San Francisco Recreation & Parks Department

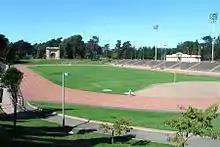
Kezar Stadium was renovated in 1989.

The department is responsible for over 220 neighborhood parks and Golden Gate Park, the largest and the fifth most visited park in the United States. The Golden Gate National Recreation Area is federal and is administered by the National Park Service.